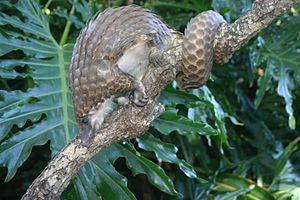
Pangolin à petites écailles ou Pangolin à écailles tricuspides est un mammifère couvert d’écailles kératineuses de la famille des Manidae. C’est un petit pangolin avec un poids au plus de 3 kg et une longueur totale de 1 m. L’espèce est nocturne et semi-arboricole, vivant au sol et dans les arbres. Il chasse la nuit les fourmis qu’il capture avec sa longue langue gluante.